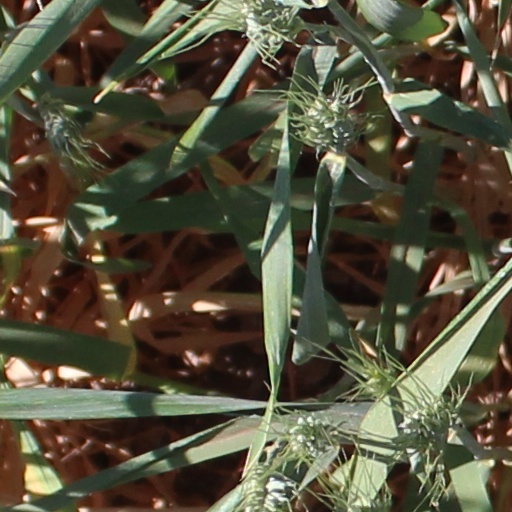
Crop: wheat